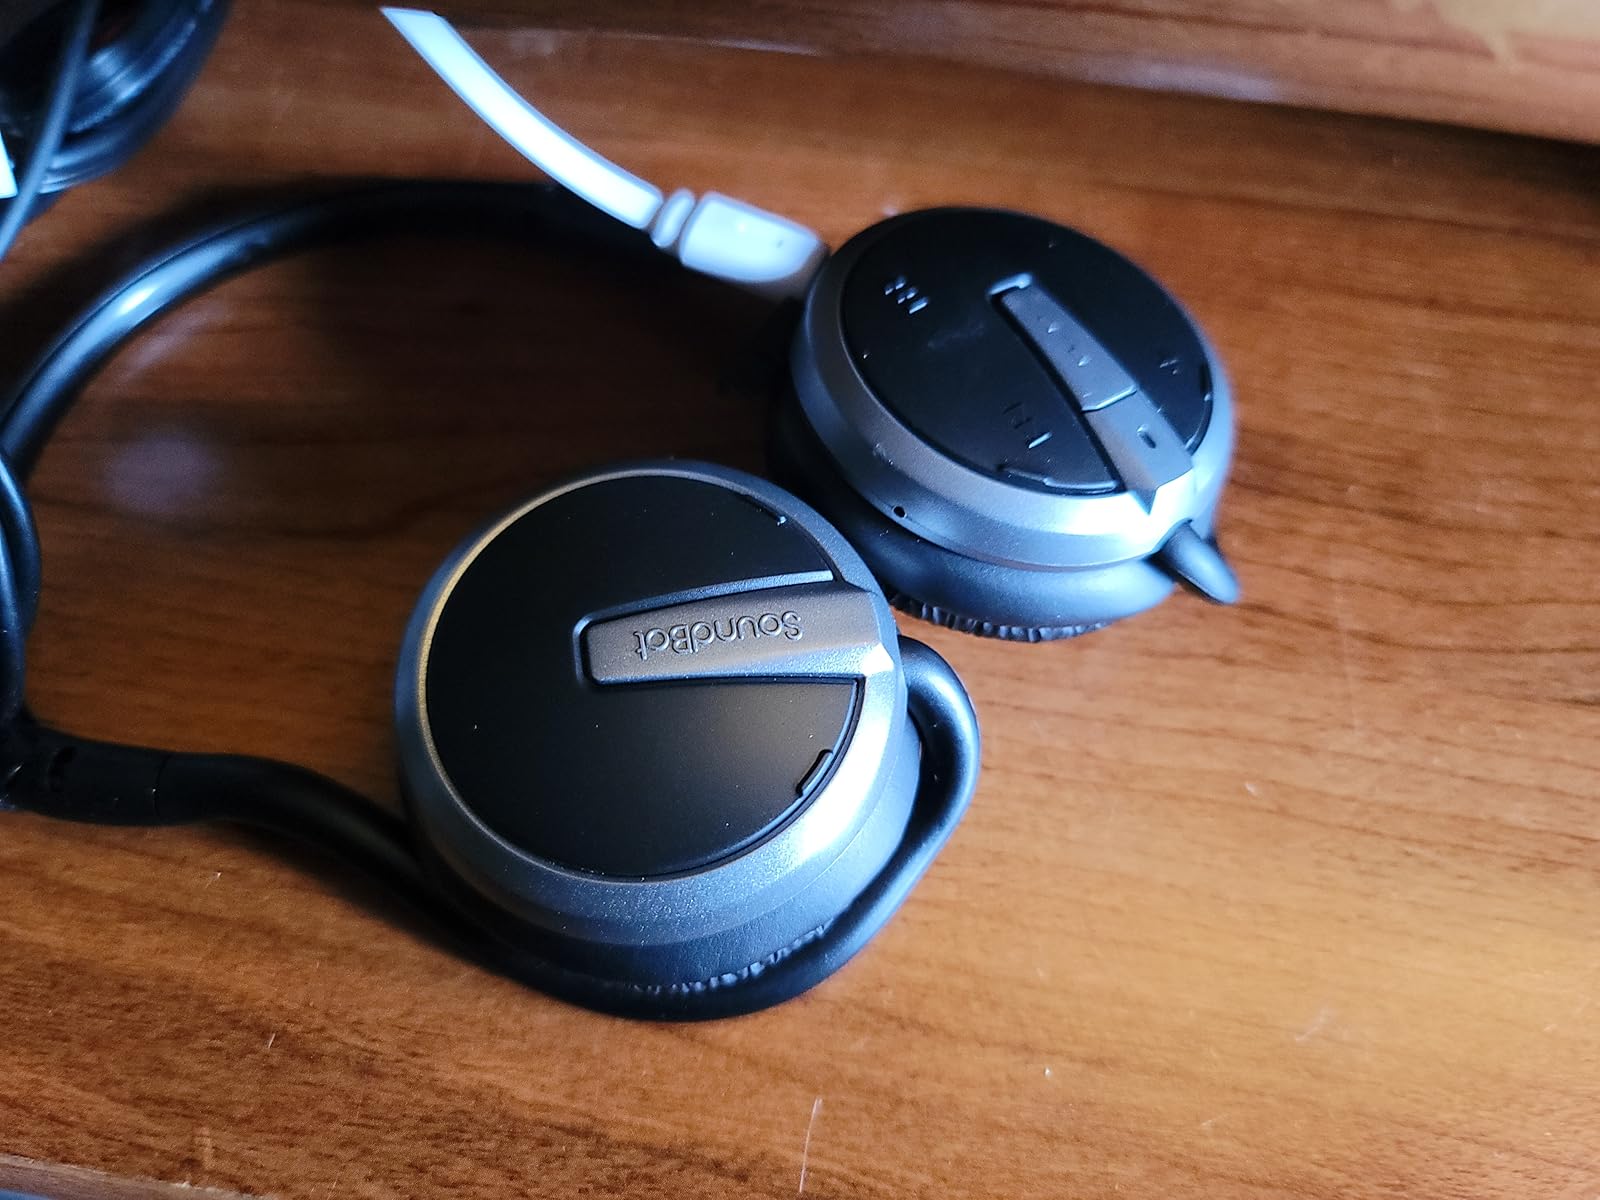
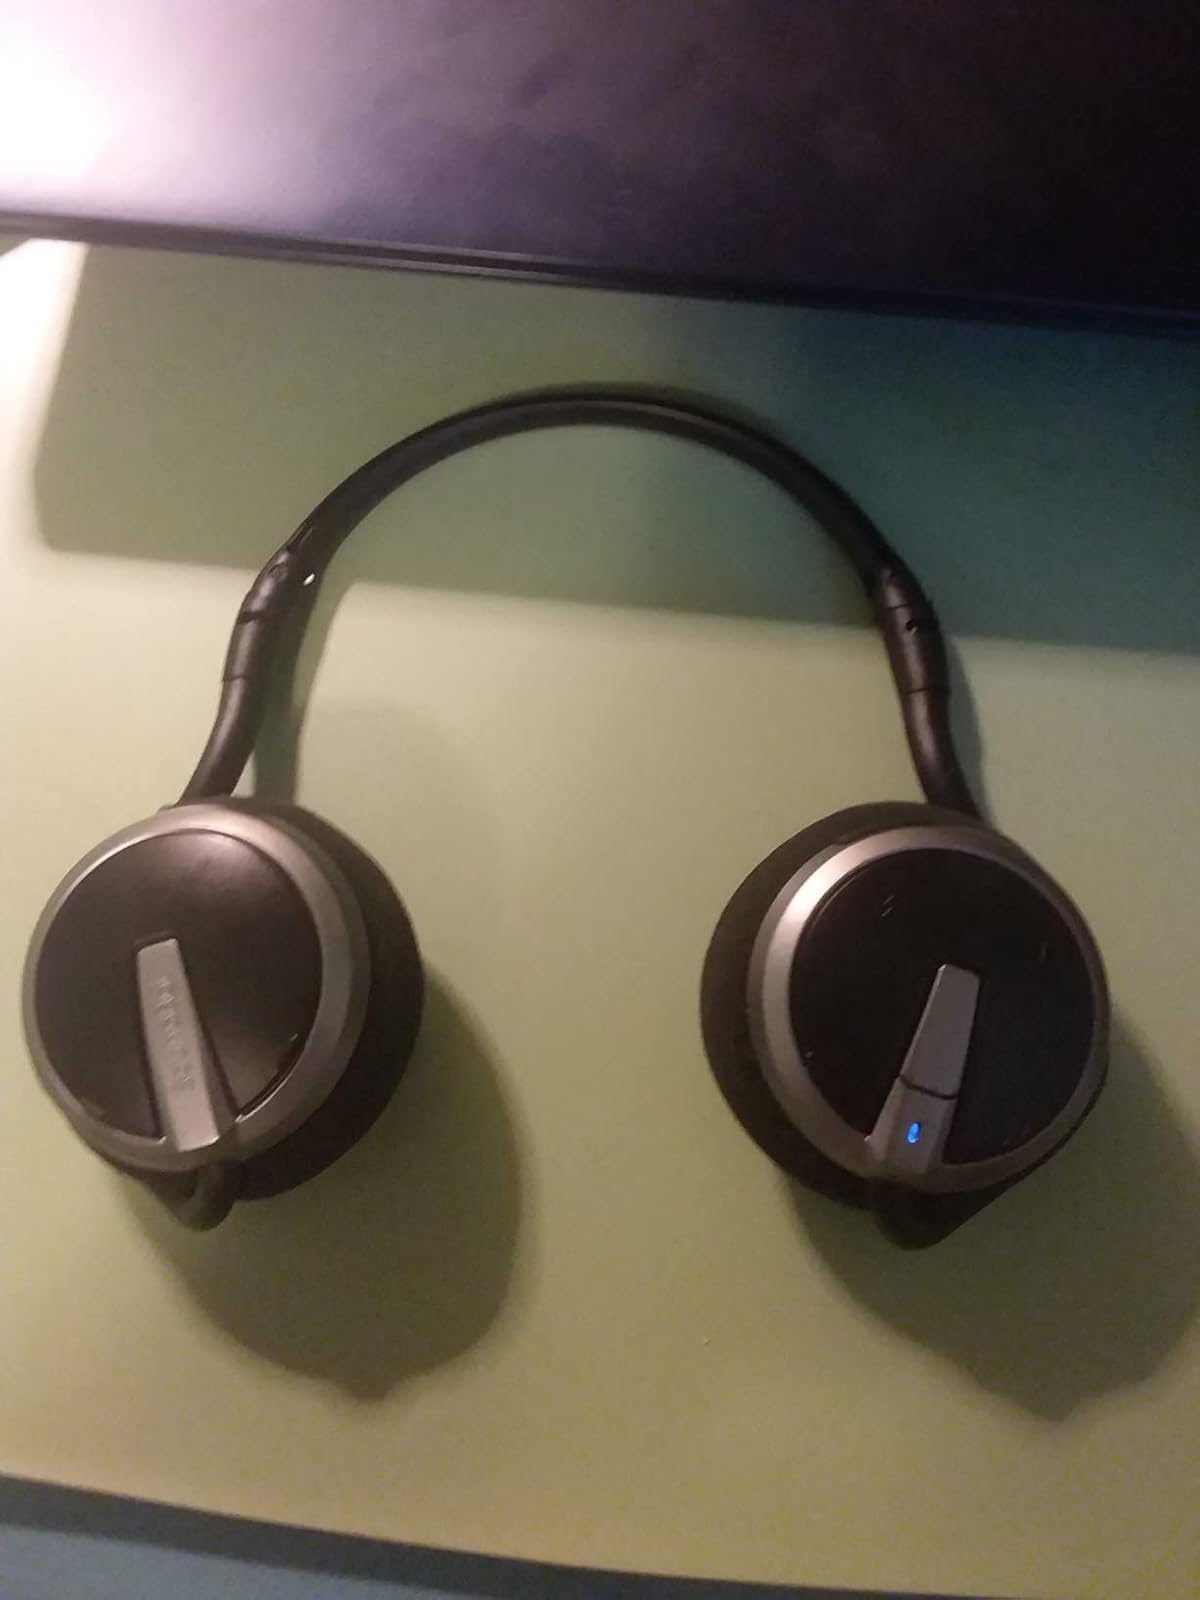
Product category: headphones
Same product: yes